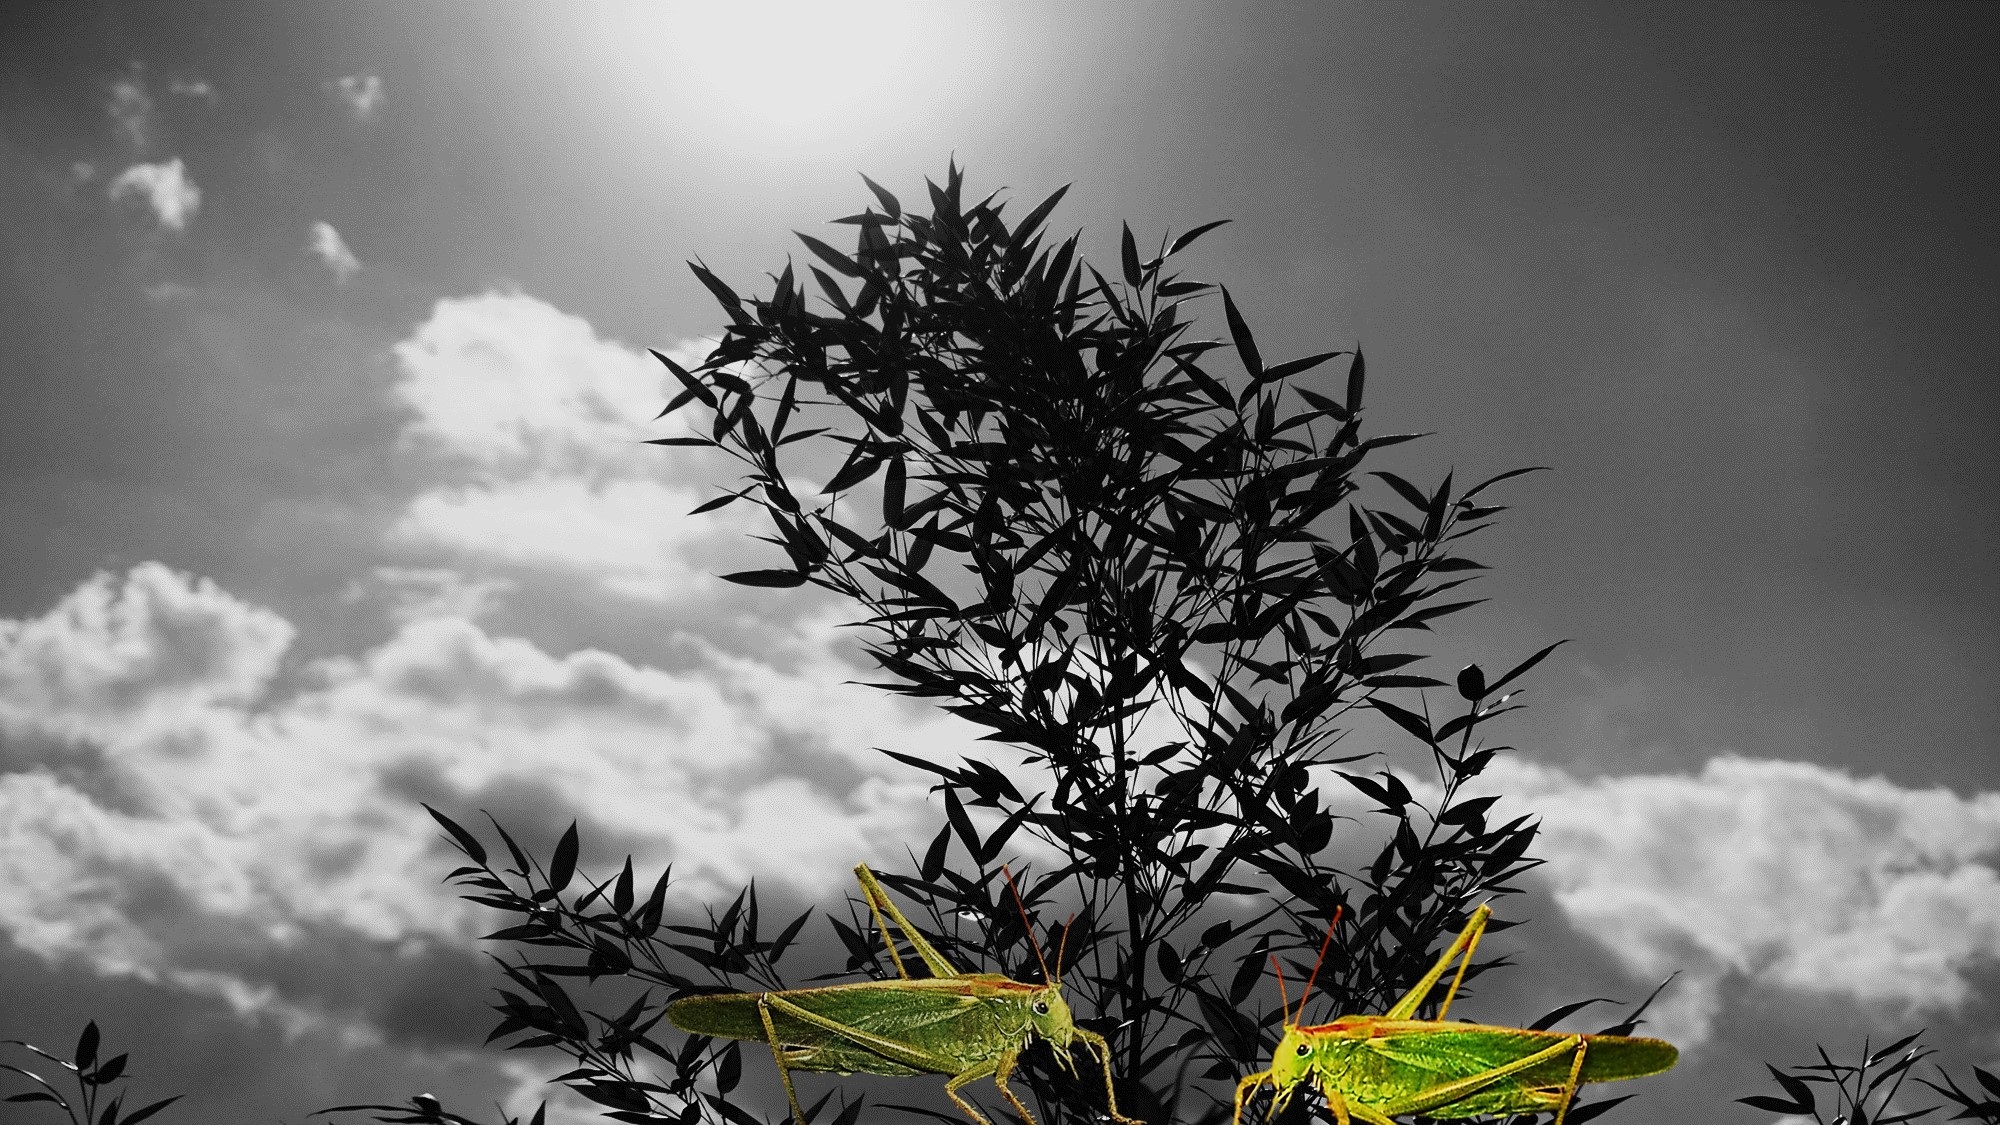
tree, nature, grass, branch, cloud, black and white, plant, sky, sunlight, leaf, flower, green, insect, darkness, monochrome, flora, grasshopper, viridissima, macro photography, monochrome photography, atmospheric phenomenon, woody plant